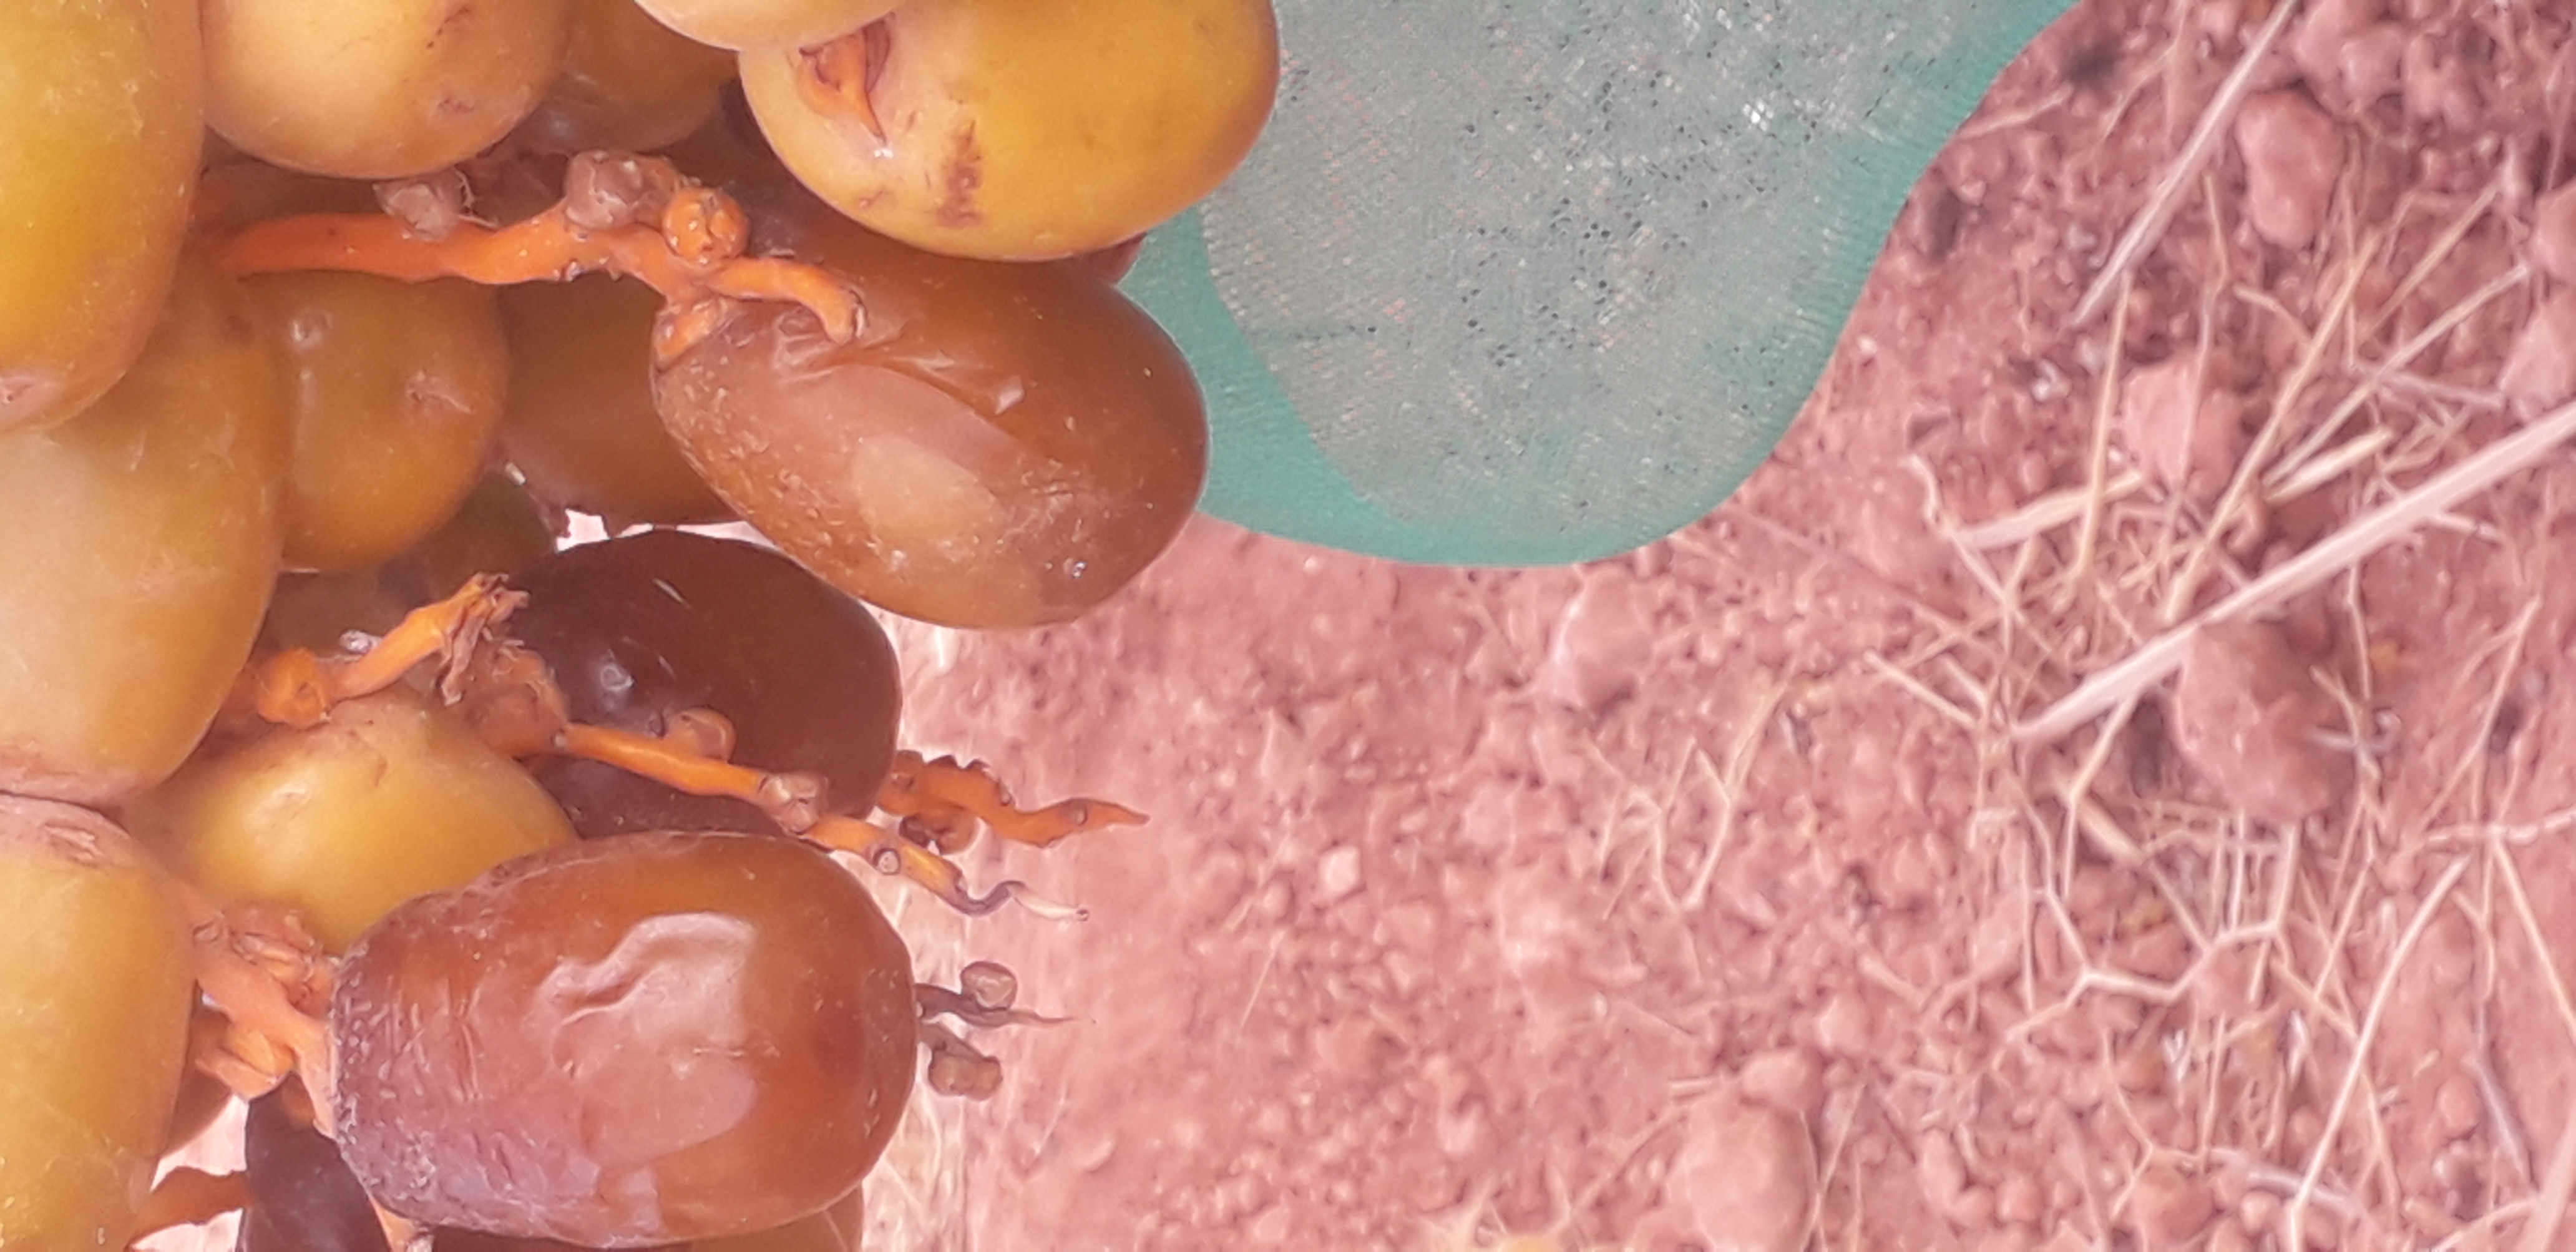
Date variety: Boufagous